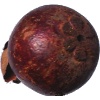
Label: mangostan